Deerfield Center Historic District

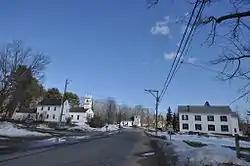

The Deerfield Center Historic District encompasses the heart of the rural New Hampshire town of Deerfield. It extends northwest along Church Street (formerly Old Center Road South) from its junction with North Road, Candia Road, and Raymond Road. It includes many of the town's municipal buildings, as well as a church and private residences, most of which were built before about 1920. The district was listed on the National Register of Historic Places in 2002.